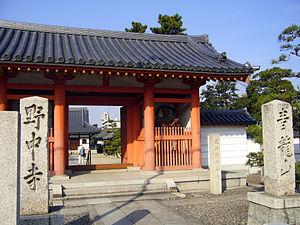
Le Yachū-ji est un temple bouddhiste situé à Habikino, dans la préfecture d'Osaka, au Japon. On dit qu'il a été fondé par le prince Shōtoku et est affilié à Kōyasan Shingon-shū.